Guadalajara, Spain

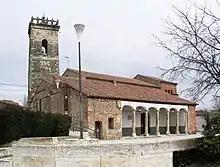
Church of Asunción in Usanos example of religious and Romanesque architecture in Guadalajara.

The bridge across the Henares river is Arab but built on Roman foundations. It has several historic buildings such as the Palacio del Infantado, as well as many churches, such as the church of San Ginés. Although Guadalajara is the biggest city in its diocese, the cathedral is located in the nearby town of Sigüenza. However, in Guadalajara, there is a "co-cathedral", the church of Saint Mary, in Mudejar style. Very close to this church, is placed the chapel known as "Capilla de Luis de Lucena", which has several fresco paintings on its walls and ceiling. The Church of los Remedios was declared "Bien de Interés Cultural" in 1924, and currently serves as the auditorium of the University of Alcalá. The Church of la Piedad was declared "Bien de Interés Cultural" in 1931.